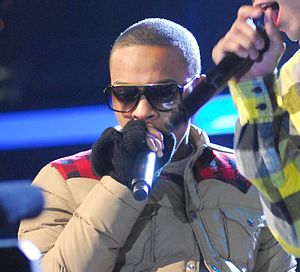
Bow Wow
Bow Wow  den 19. januar, 2009
Shad Gregory Moss bedre kendt som Bow Wow eller "Lambo Moss" er en amerikansk rapper, musikproducer og skuespiller. Da han var yngre, kaldte han sig Lil' Bow wow.